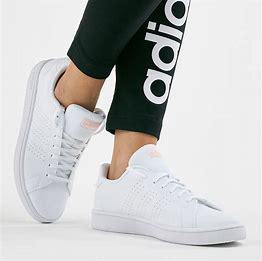
Brand: Adidas
Model: Advantage